Lynn Anderson

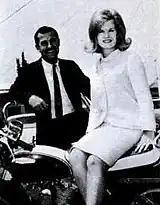
Anderson with radio disc jockeys, 1967

When reviewing her 1999 Chart compilation, Greg Adams of AllMusic gave the recording four-and-a-half out of five stars. "Lynn Anderson made some of the best music of her career during her late-'60s period on the Chart label", Adams commented. "Billboard" magazine also praised these early recordings. In reviewing "Big Girls Don't Cry", writers took note of her mass appeal. "The material which includes her fine renditions of 'Honey' and 'Ring of Fire' is diversified and has appeal for all buyers", they wrote.